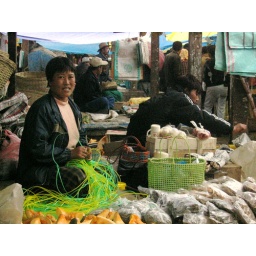
Weaving a basket in the market in Bhutan